Abdelkader Hachani

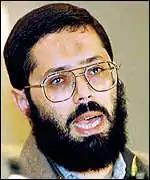

Abdelkader Hachani (26 December 1956 – 22 November 1999) was a leading figure and founding member of the Islamic Salvation Front (or FIS), an Algerian Islamist party.